Red Army invasion of Azerbaijan

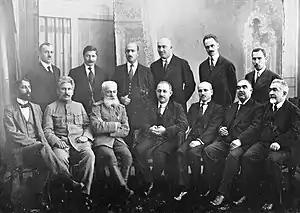
Members of the government of Nasib bey Yusifbeyli I. Seated: Aslan bey Safikurdski, Khudadat bey Malik-Aslanov, Samad bey Mehmandarov, Nasib bey Yusifbeyli, Mammad Yusif Jafarov, A. Hasanov, Abram Dastakyan; Standing: Kh. Amaspur, Rashid Khan Kaplanov, Agha Aminov, Jamo bey Hajinski, Victor Klenevski, Nariman bey Narimanbeyli.

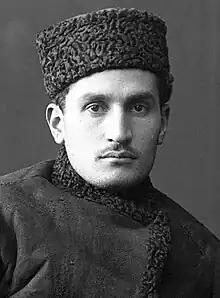
Aliheydar Garayev

In July 1918, Soviet power in Baku was overthrown, and in September, following its capture by the Caucasian Islamic Army, the city became the capital of the Azerbaijan Democratic Republic. However, various parties aligned with Bolshevik ideology and socialist-oriented organizations such as "Hummat" and "Adalat" continued to operate clandestinely. Initially, these groups were significantly weakened. During the August-September 1918 capture of Baku, 100 members of "Adalat" were killed, and 95 were captured; the survivors and escapees resorted to underground activities. The "Hummat" organization, almost entirely dismantled after the fall of Soviet power, began to reorganize only at the end of 1918.